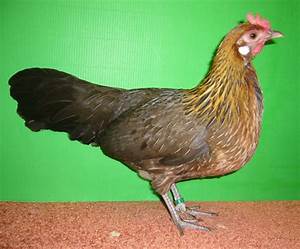
Label: gallina